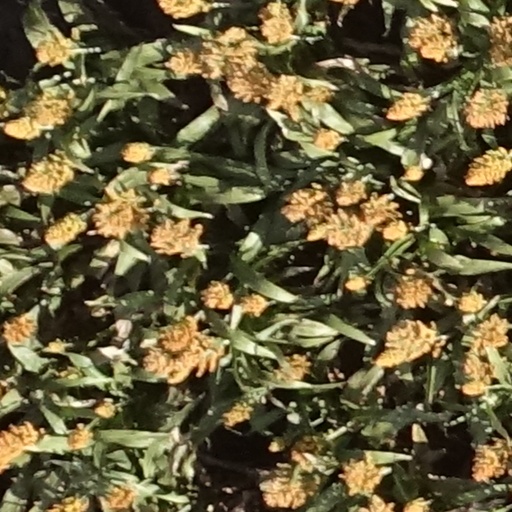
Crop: sorghum